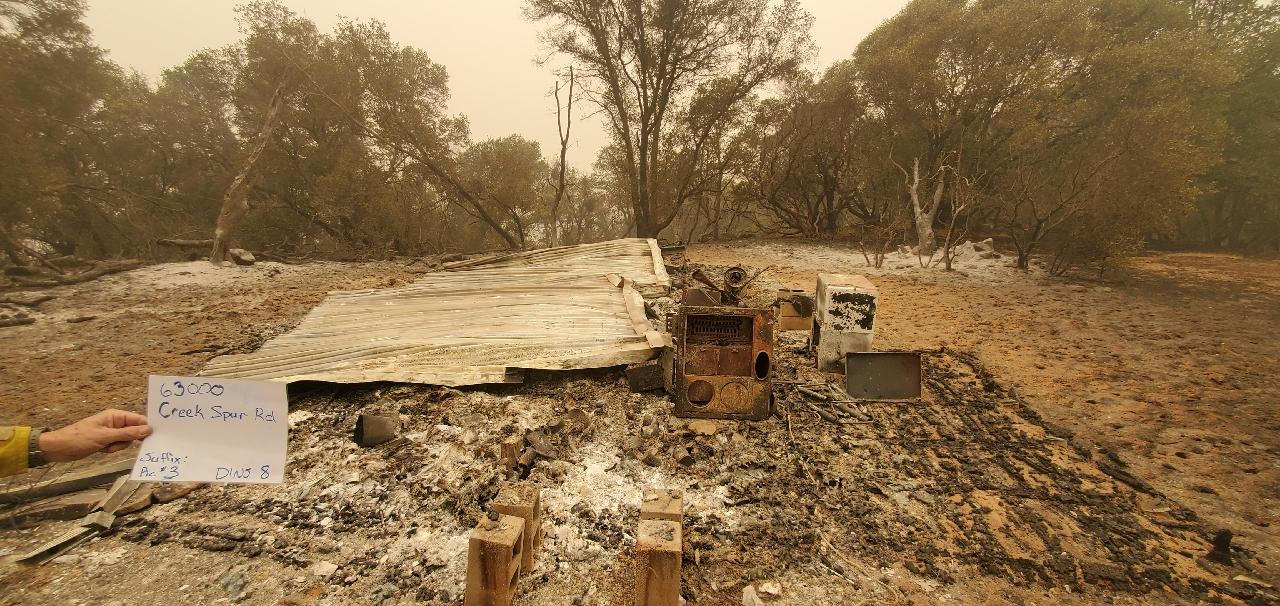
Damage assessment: destroyed